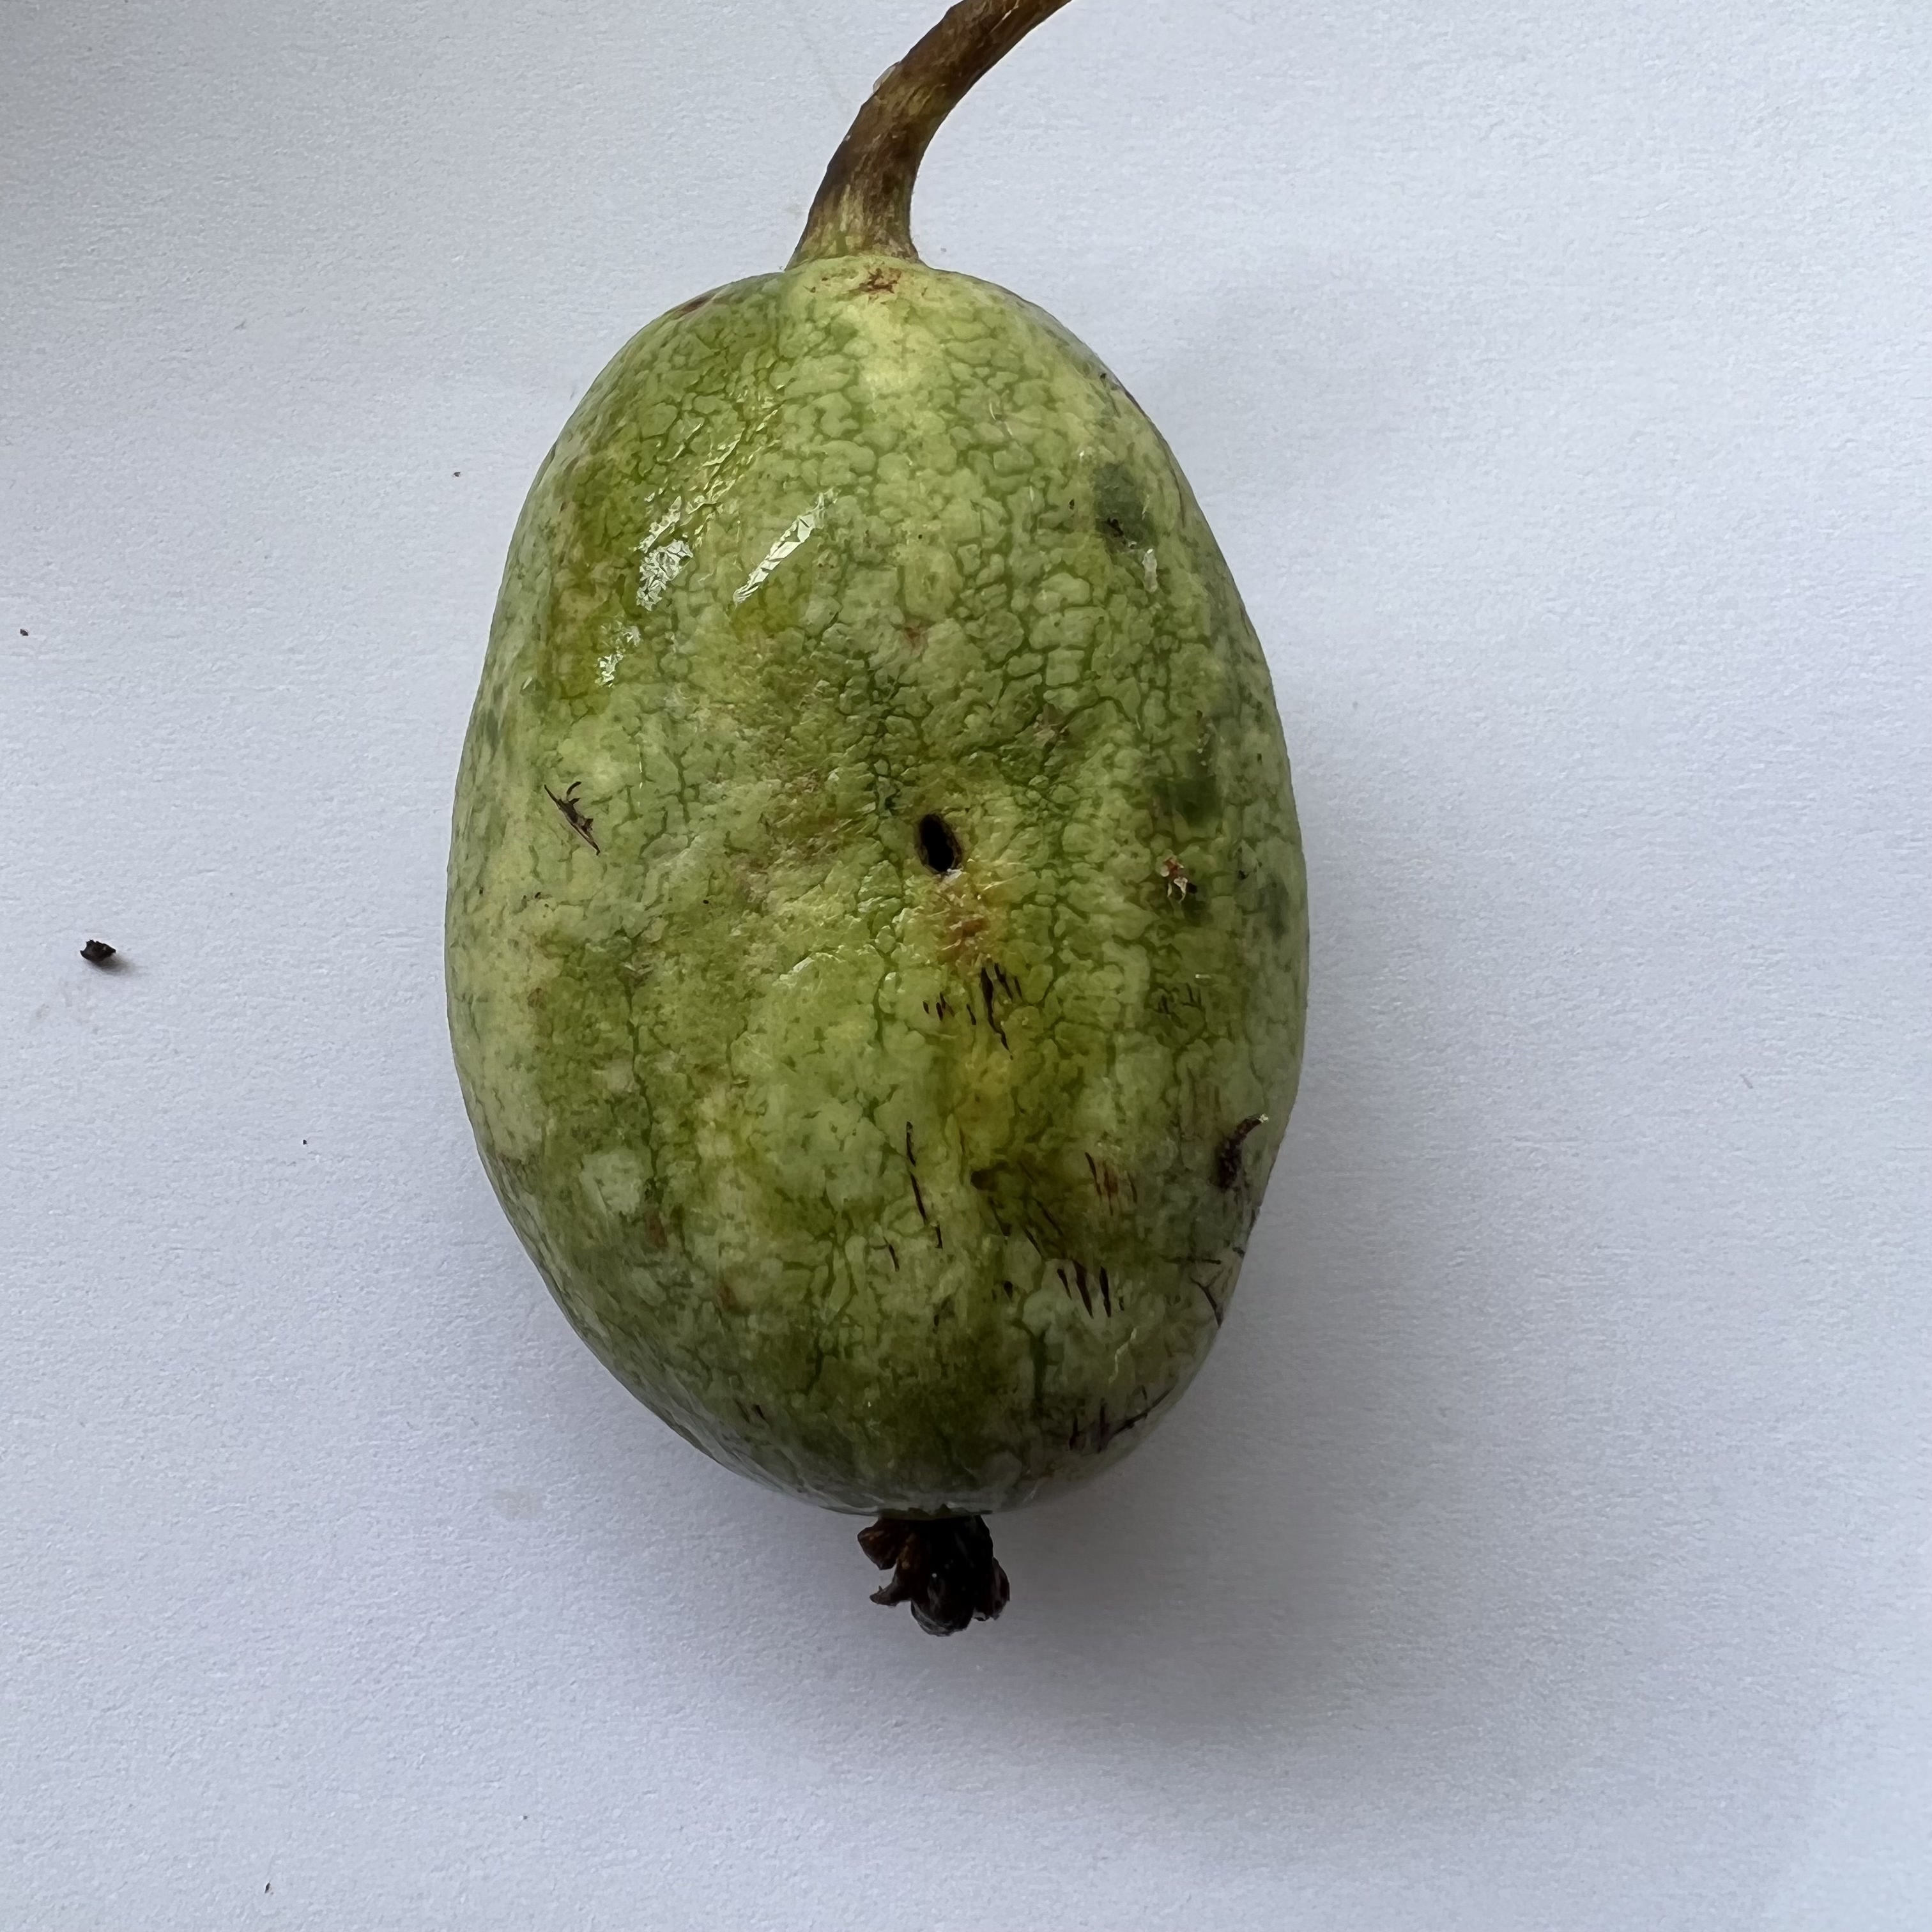
Label: Anthracnose